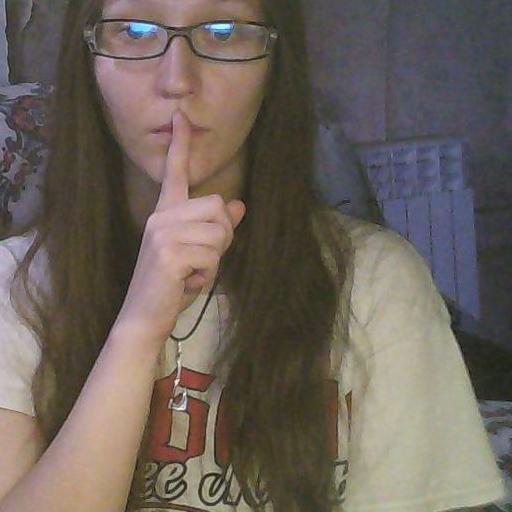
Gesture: mute